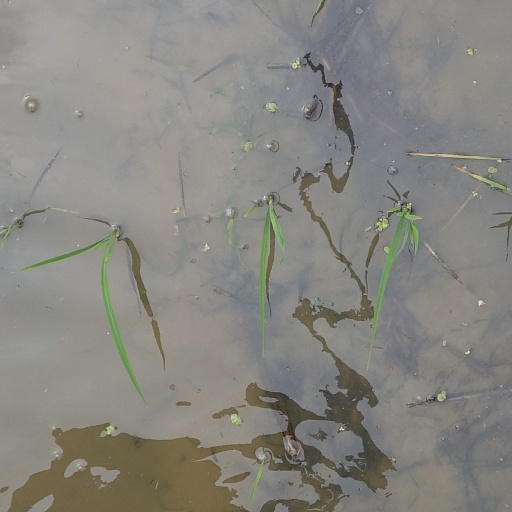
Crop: rice